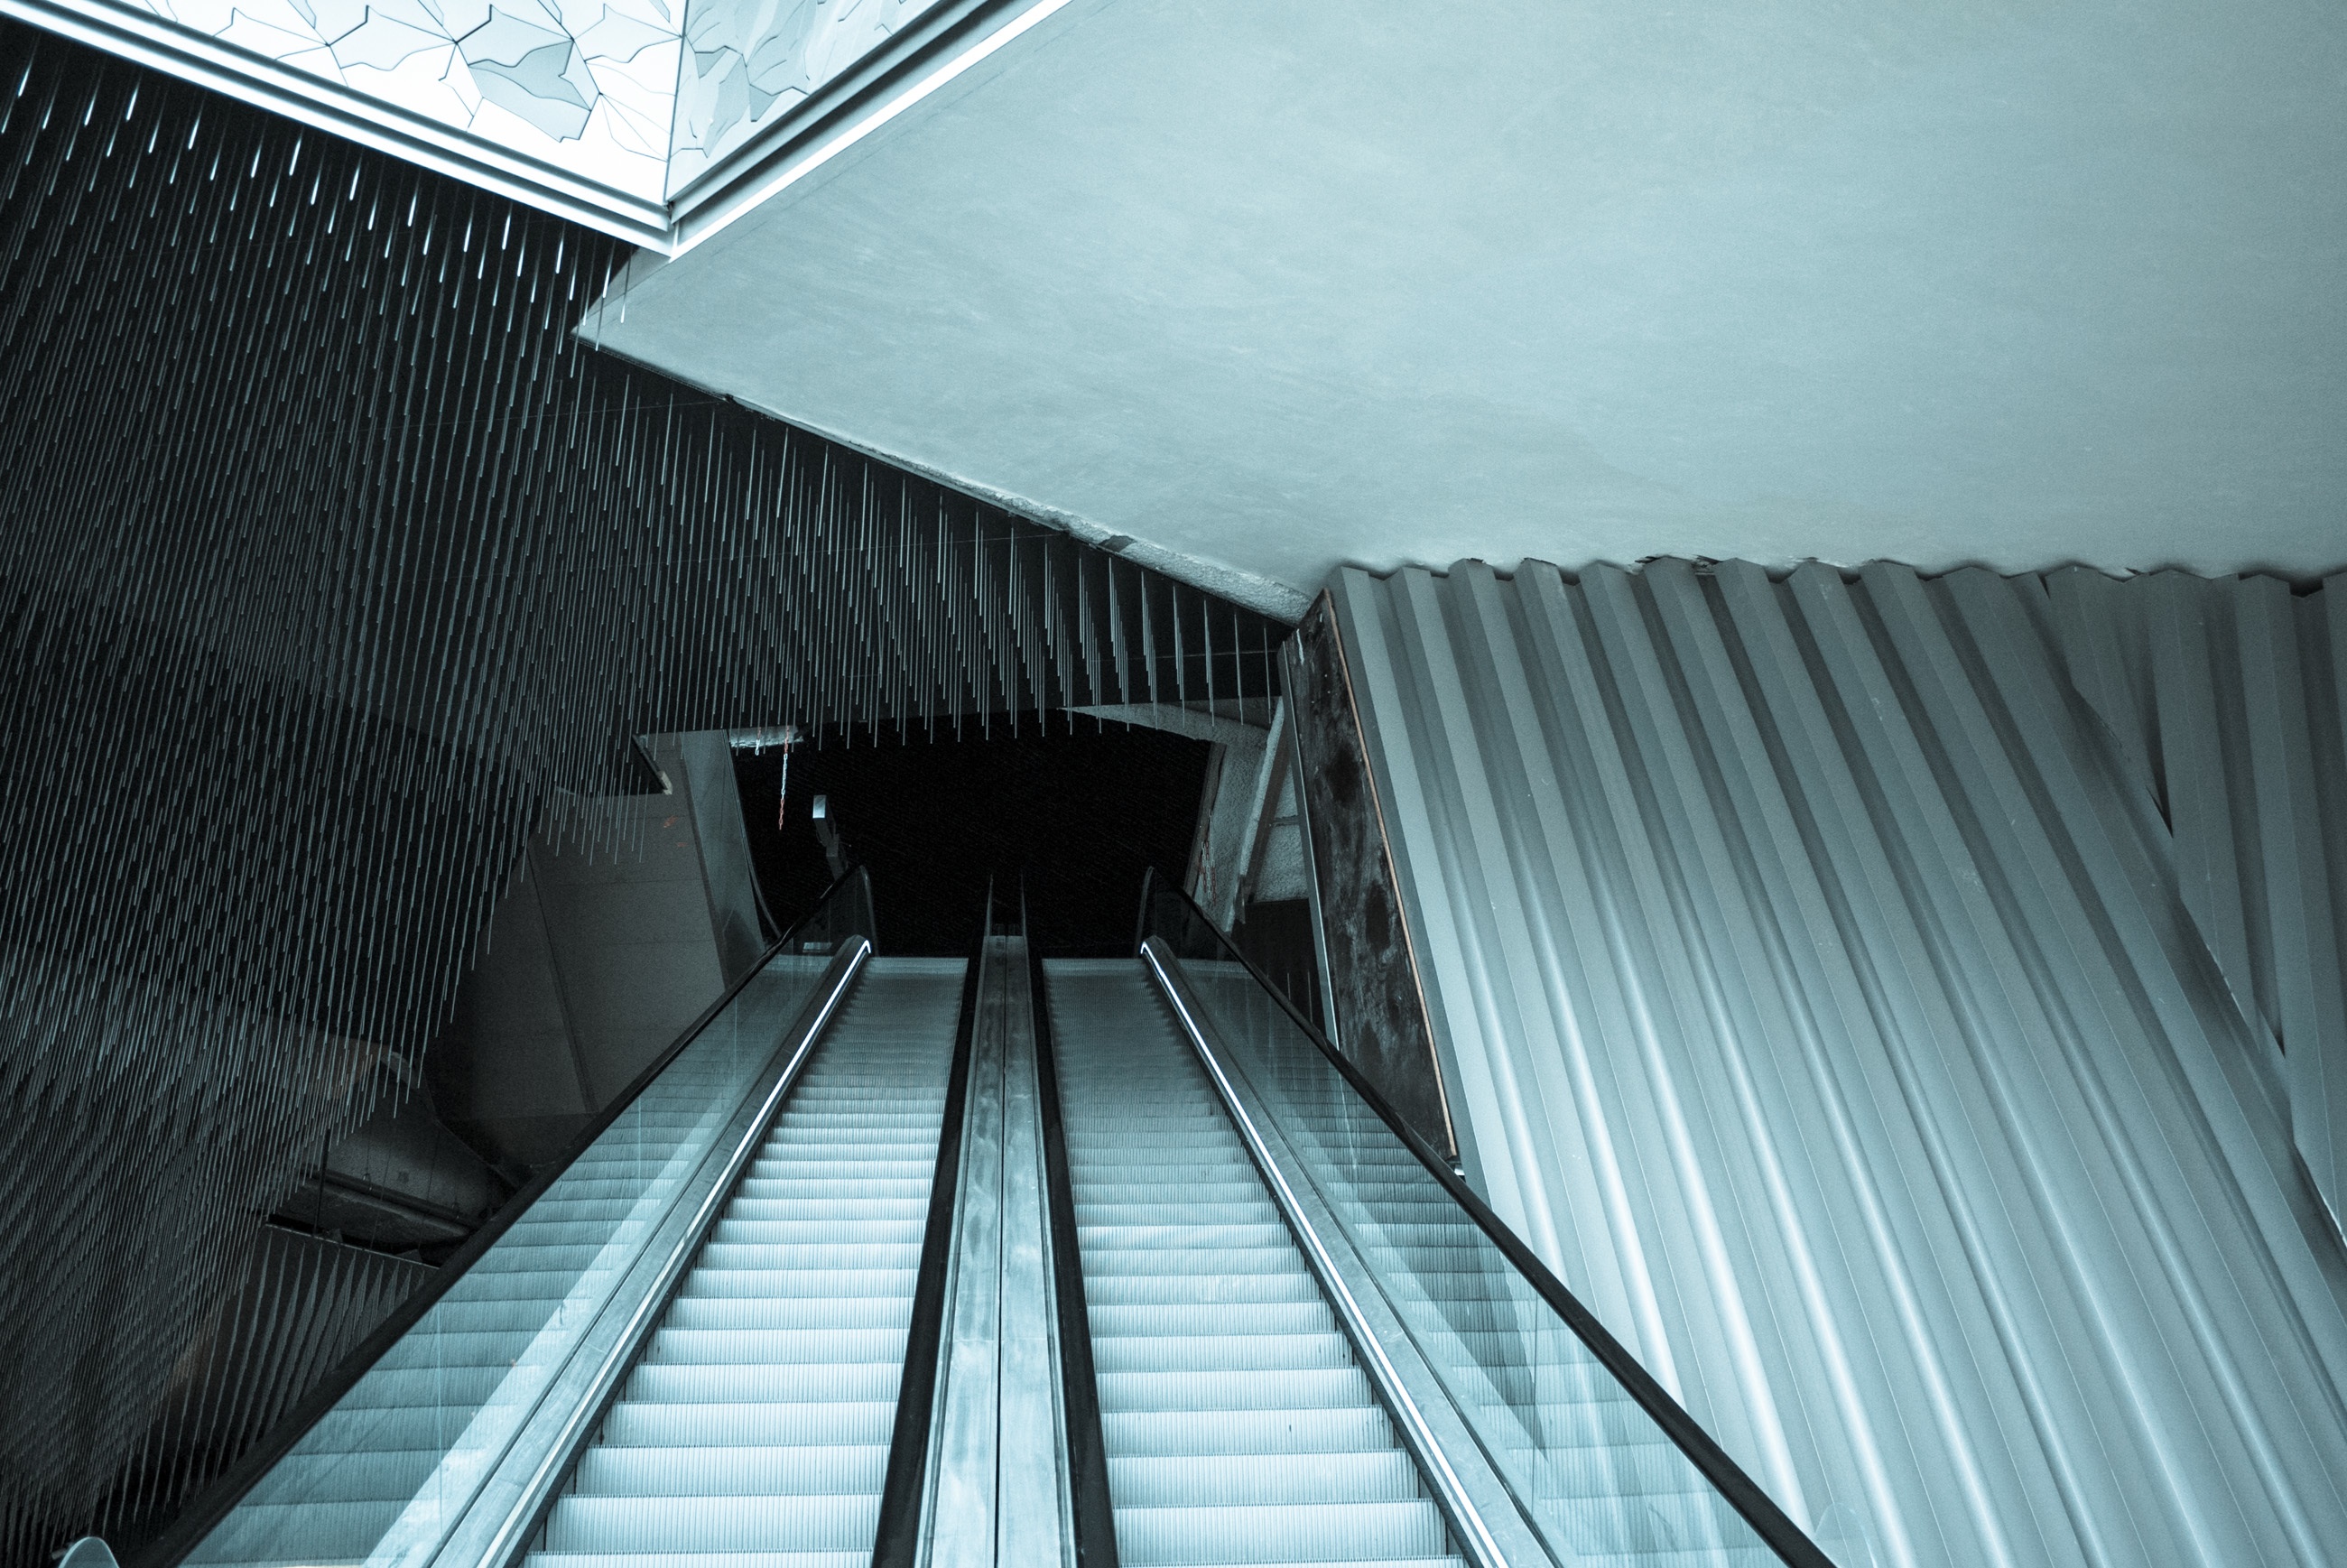
architecture, line, interior design, infrastructure